Langdale Chase

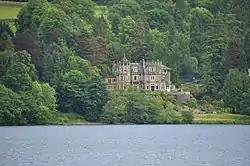
Langdale Chase

Langdale Chase, Windermere is a house of historical significance and is listed on the English Heritage Register. It consists of six acres of landscaped gardens sloping from the Langdale Chase Hotel to the shore of Windermere in Cumbria, in the Lake District of northwest England.